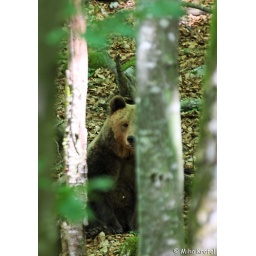
female European brown bear Ursus arctos in a forest in Dinaric Mts. Slovenia